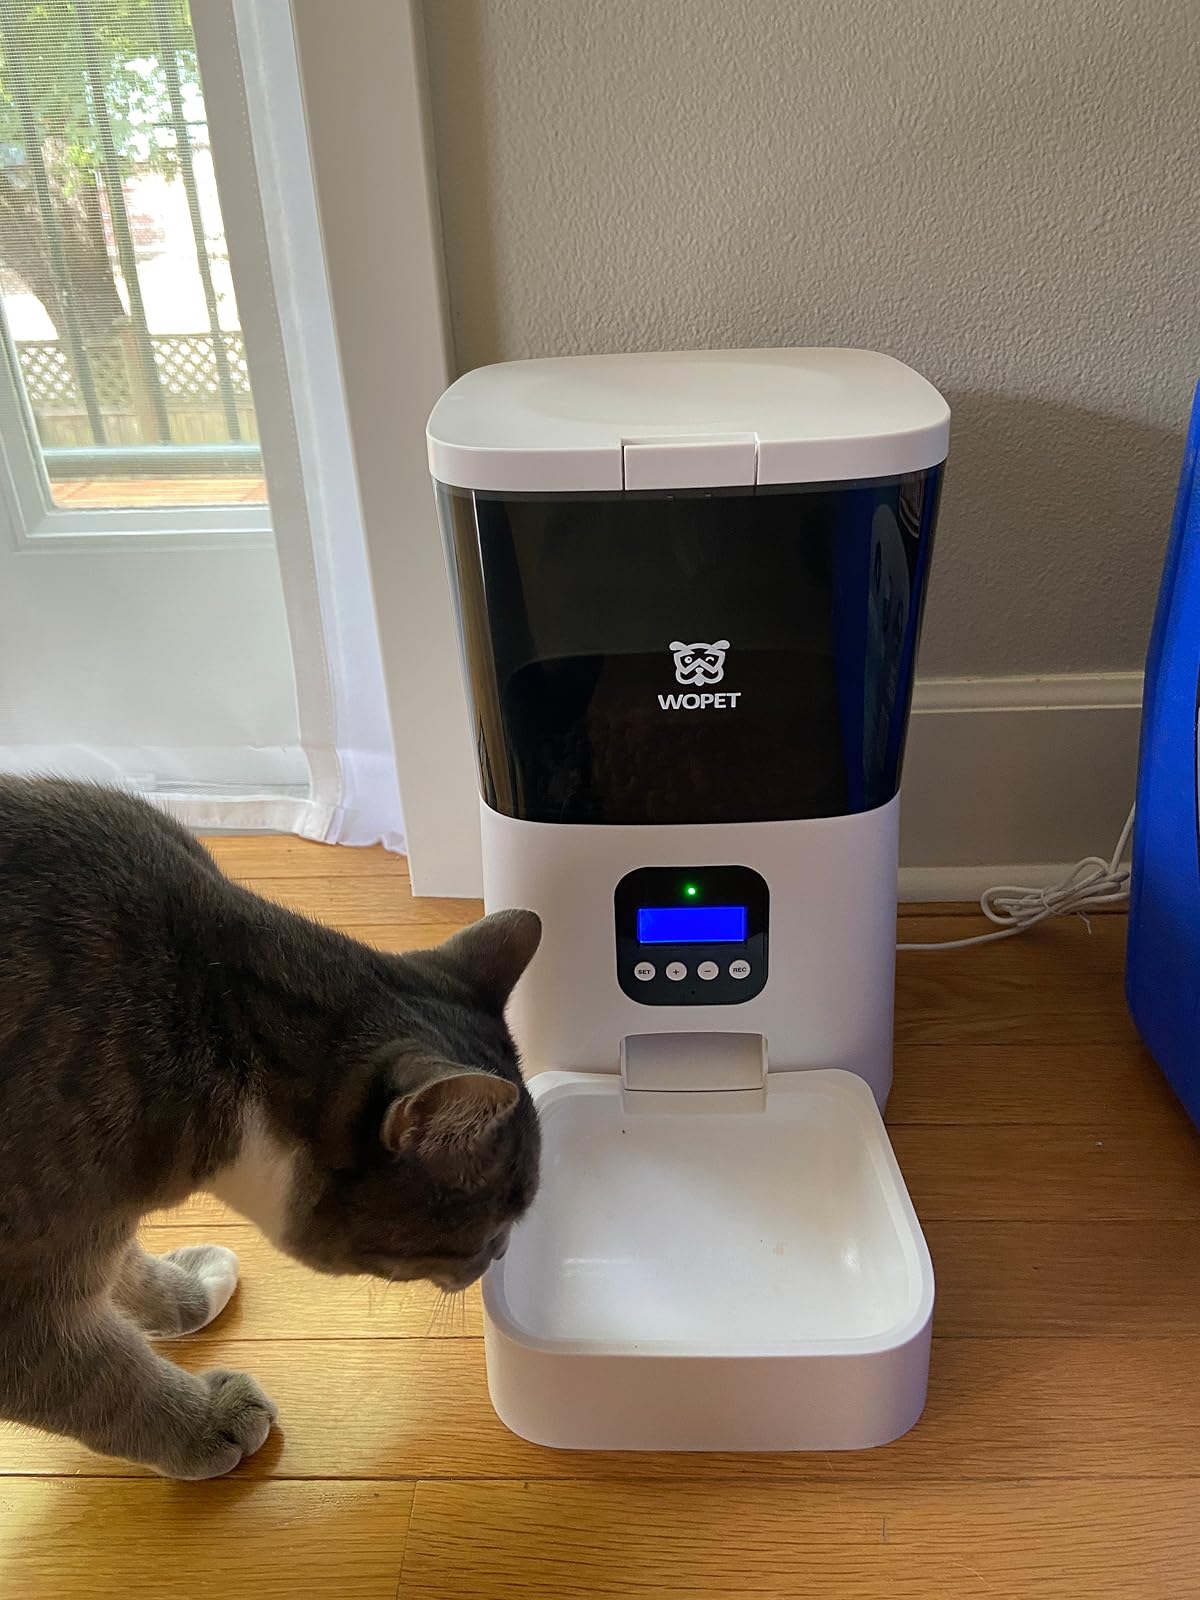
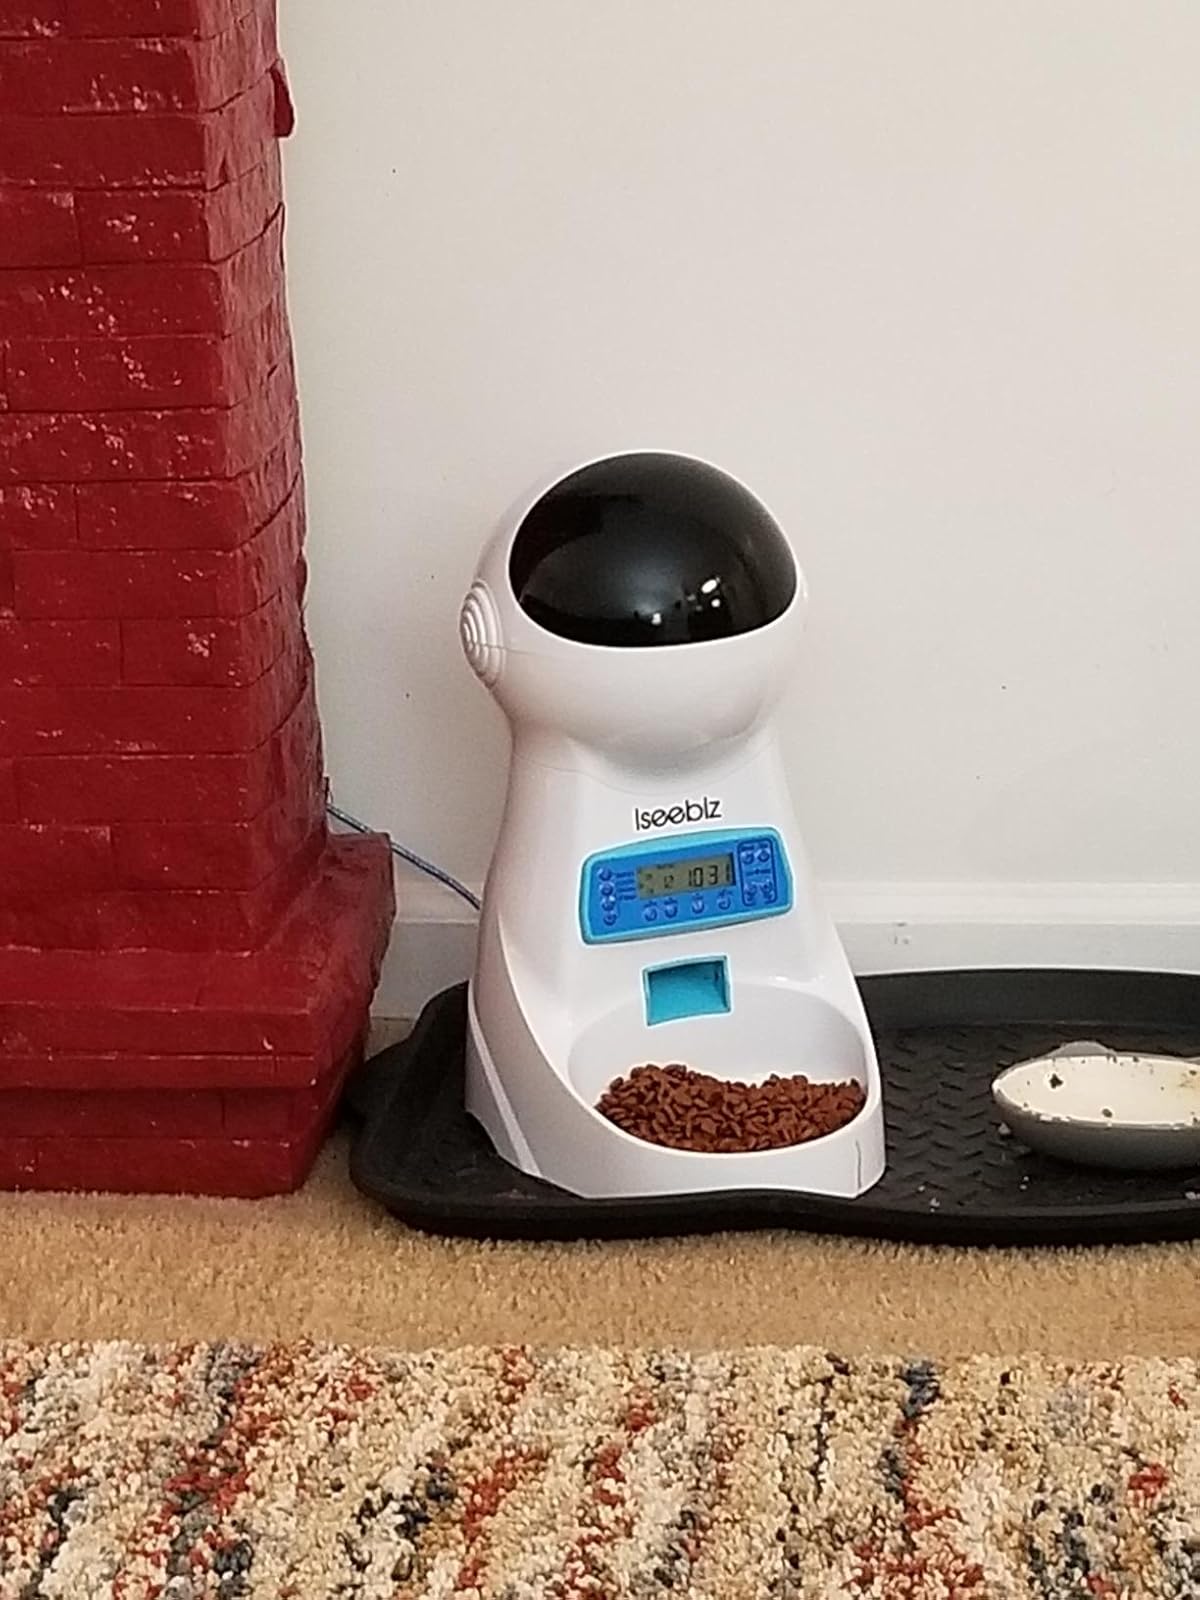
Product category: items_feeder
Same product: no